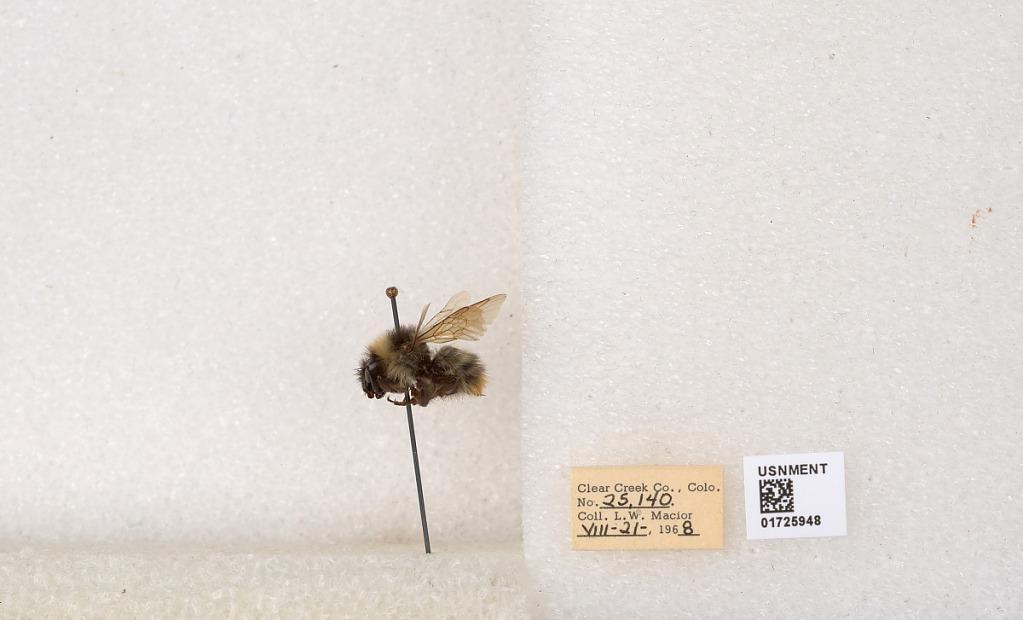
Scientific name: Bombus kirbyellus
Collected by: L. Macior
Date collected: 1968-8-21
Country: United States
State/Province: Colorado
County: Clear Creek
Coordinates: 39.6891, -105.644